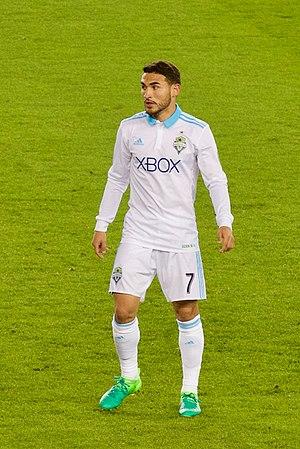
Cristian Roldan est un joueur international américain de soccer né le 3 juin 1995 à Pico Rivera dans le comté de Los Angeles. Il évolue au poste de milieu de terrain avec les Sounders de Seattle en MLS.